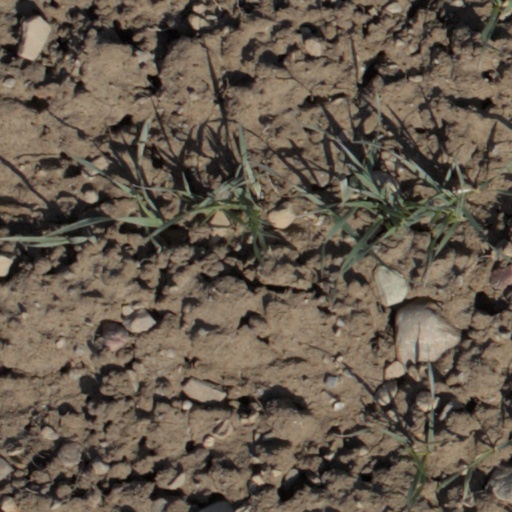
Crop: wheat